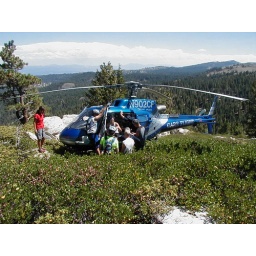
Girl in red is about 5 feet tall. She jumped off that rock and just about disappeared in the brush.